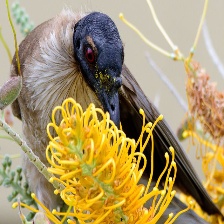
Species: NOISY FRIARBIRD
Scientific name: PHILEMON CORNICULATUS